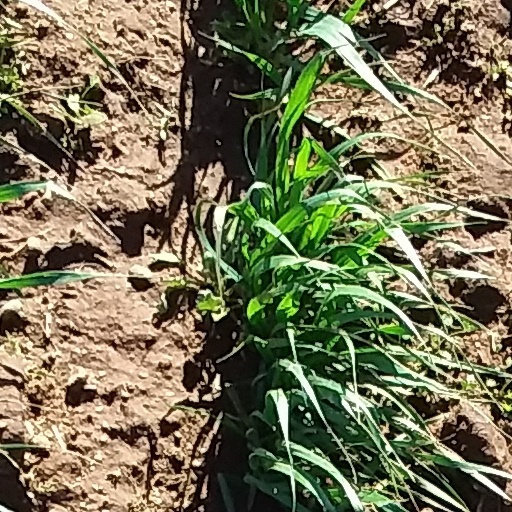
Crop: wheat